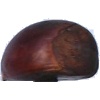
Label: Chestnut 1